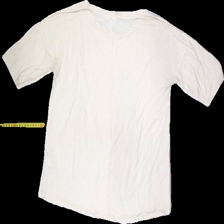
View: back
Type: T-shirt
Category: Ladies
Brand: Filippa K
Colors: Beige
Material: 100%lyocell
Cut: Regular, C-collar
Size: S
Season: Summer
Holes: Minor
Damage: 3
Price range: 50-100
Recommended usage: Export